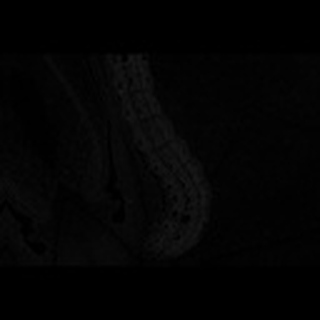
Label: cotton_army_worm